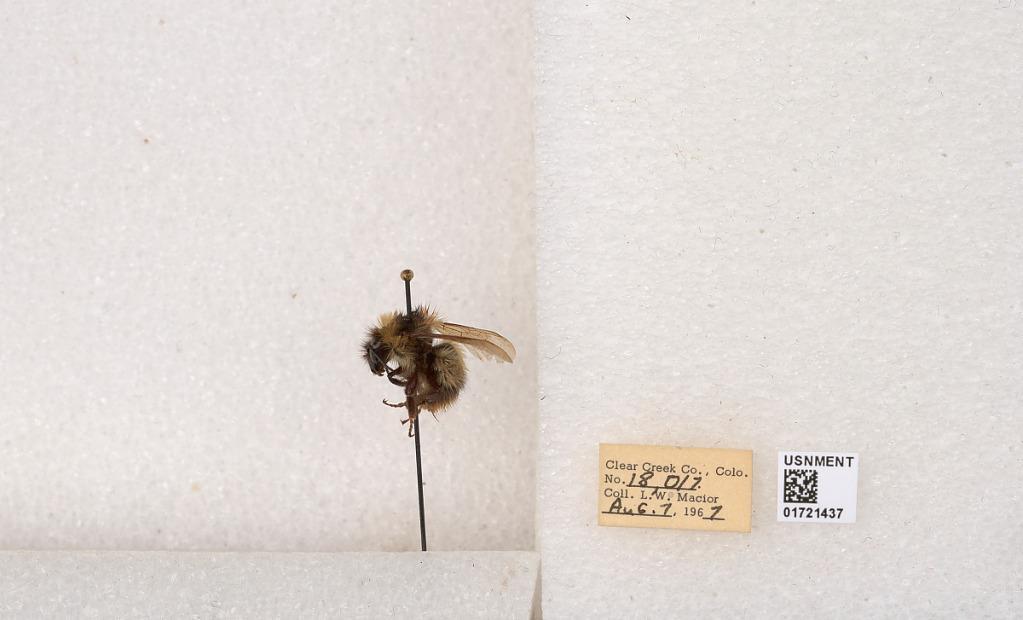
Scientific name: Bombus kirbyellus
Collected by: L. Macior
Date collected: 1967-8-7
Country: United States
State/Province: Colorado
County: Clear Creek
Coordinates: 39.6891, -105.644